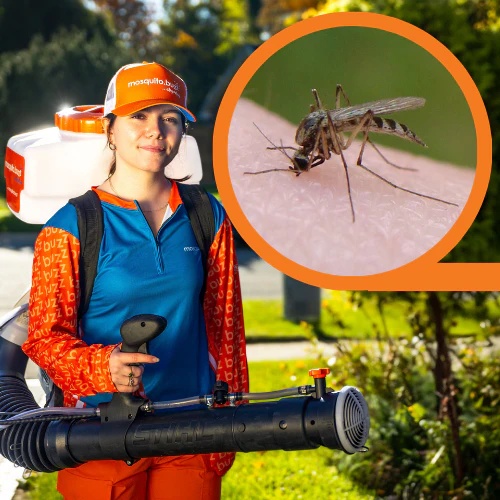
Season-Long Mosquito Control
2026 Season-Long Mosquito Control Renewal
Brand: Mosquito.Buzz
Category: Services > Home Improvement Services > Outdoor Services